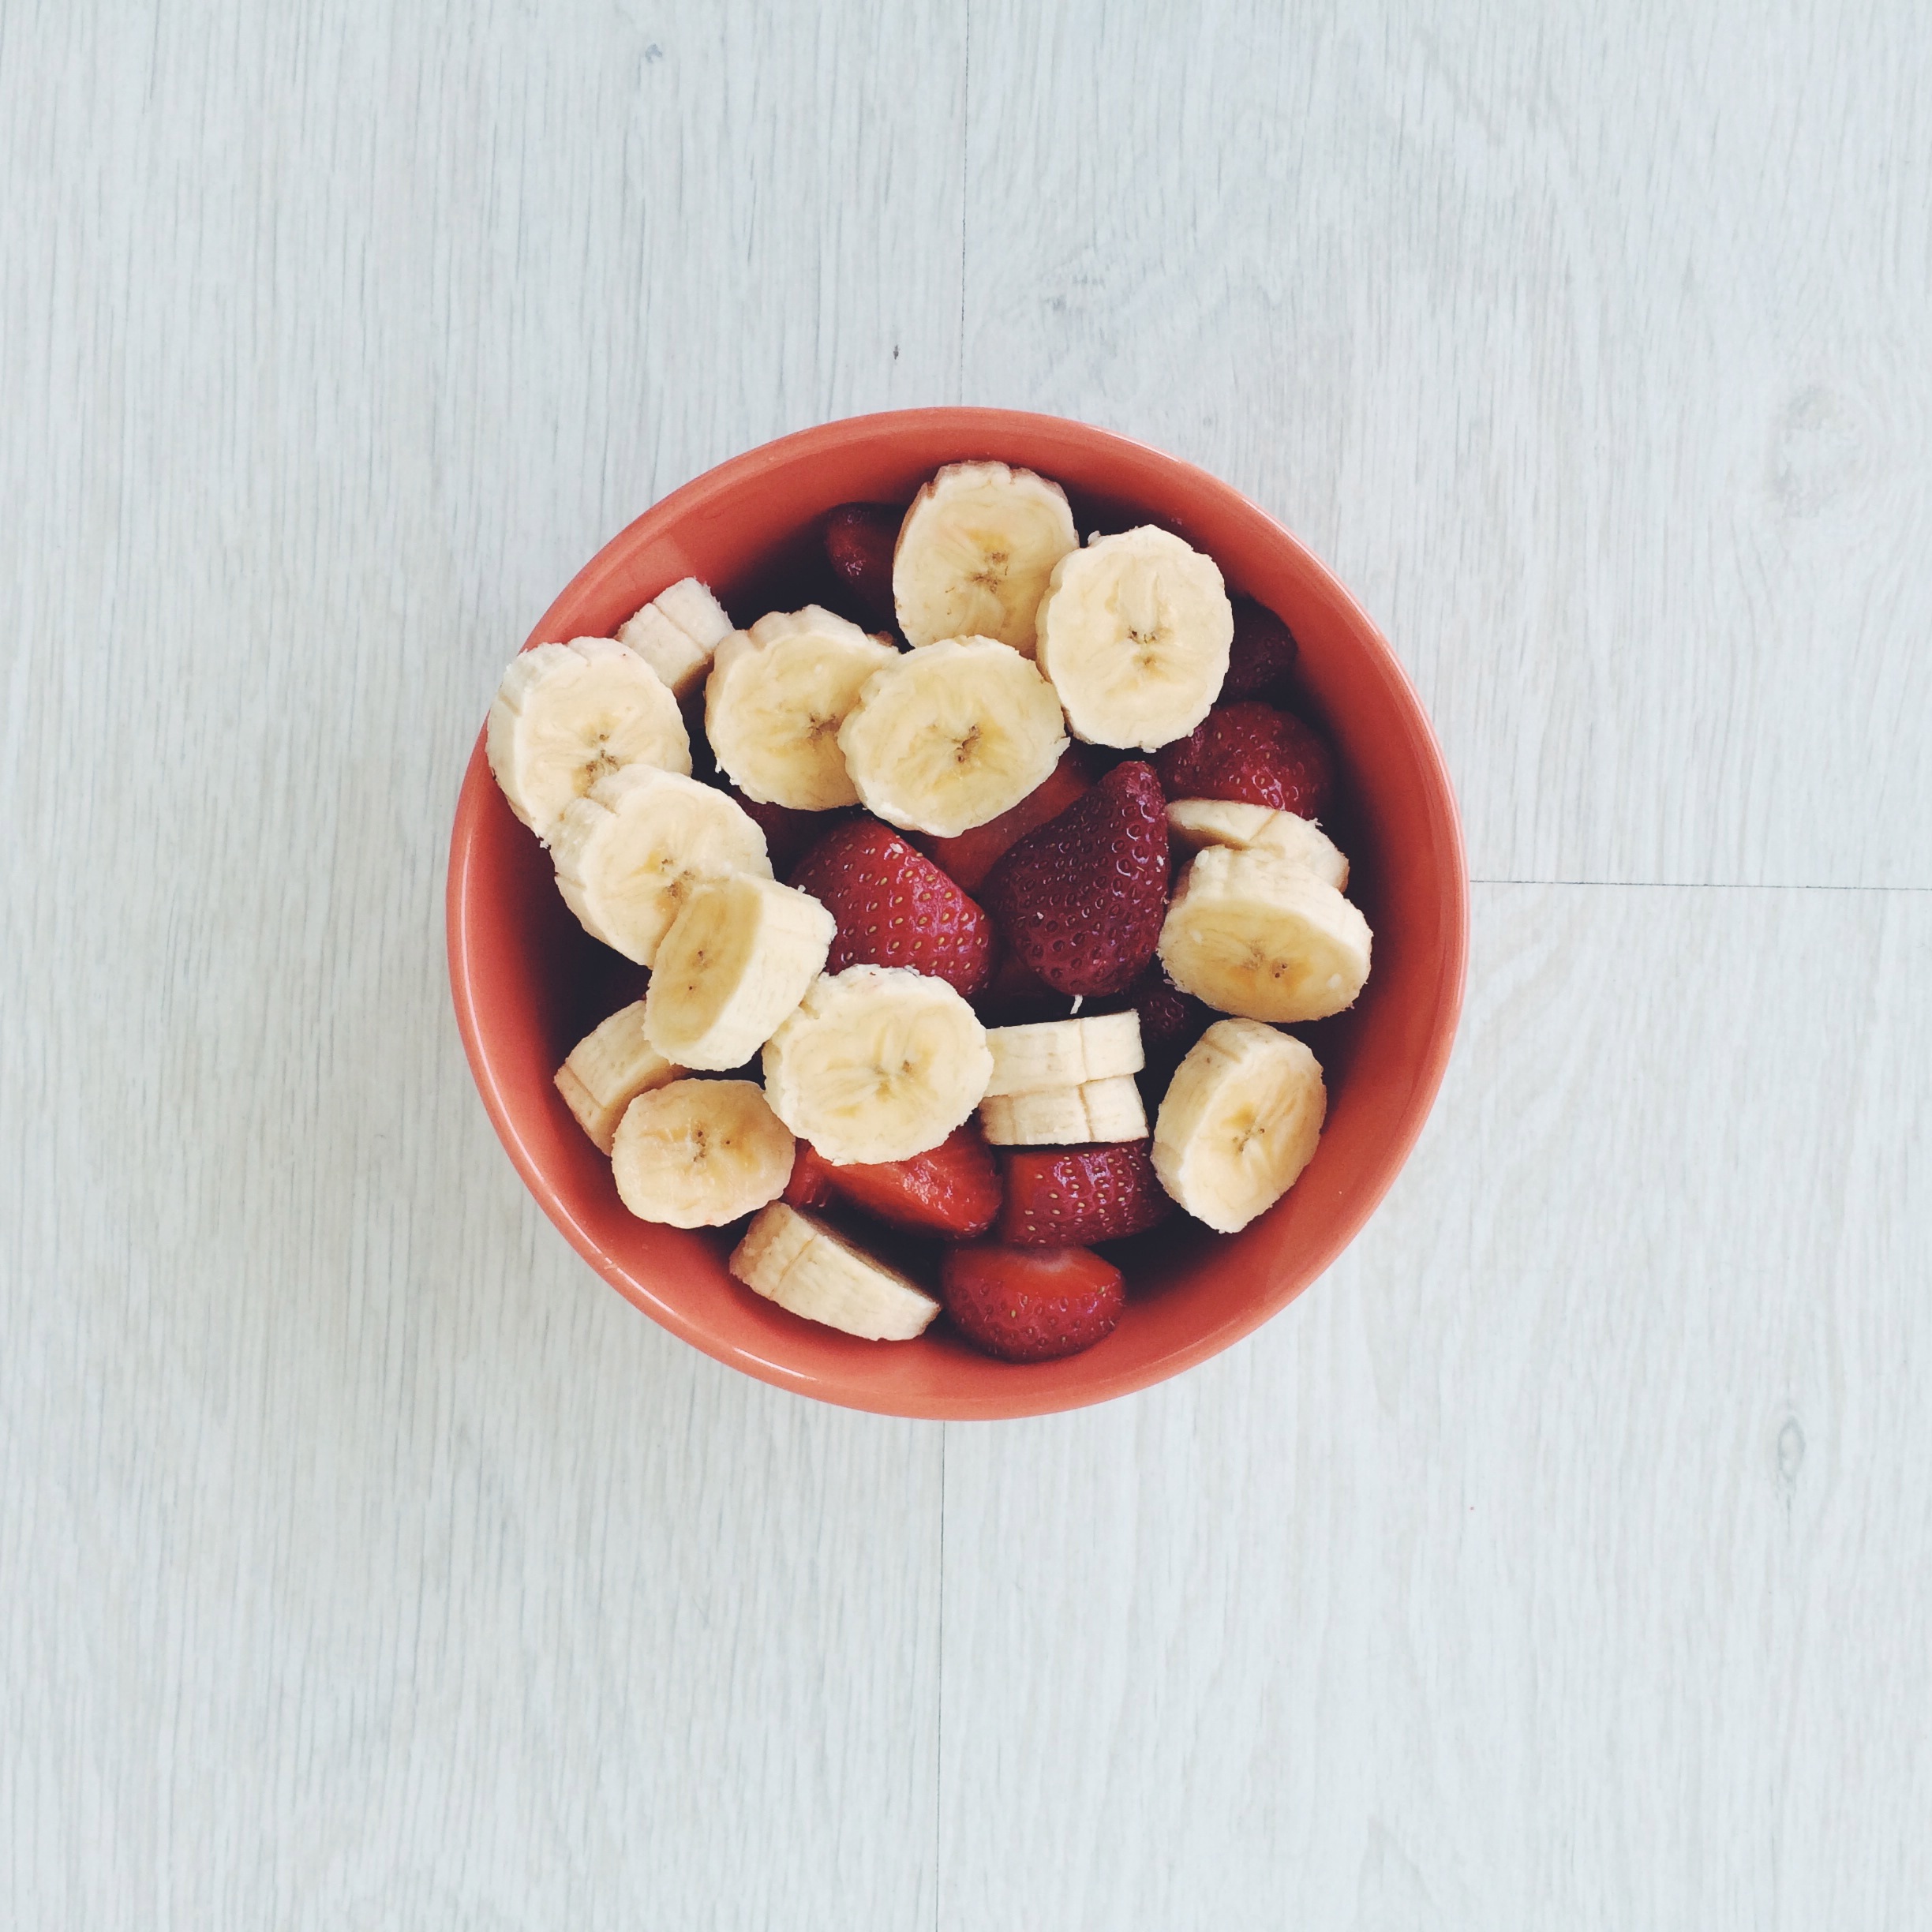
boat, fruit, dish, meal, food, produce, vegetable, banana, breakfast, lunch, cuisine, vegetables, strawberries, snack food